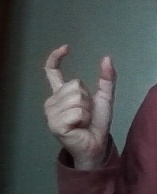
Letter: nun